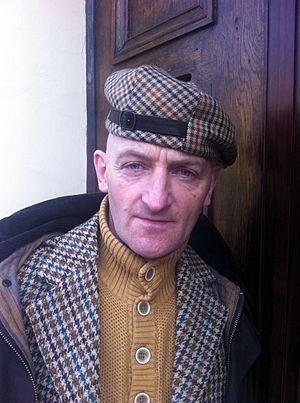
Norbert Sebastian Bleisch, né le 10 juin 1957 à Schwerin, est un réalisateur allemand. Considéré comme réalisateur de films pornographiques gay il a, en réalité, réalisé des films pornographiques mettant en scène de jeunes mineurs.